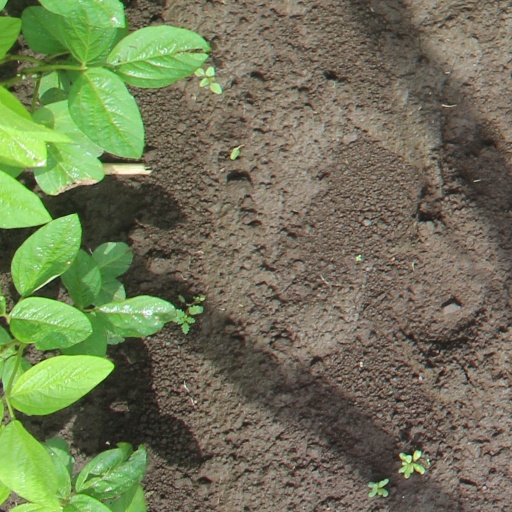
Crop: soybean